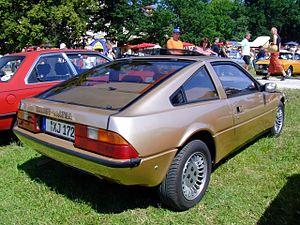
La Talbot-Matra Murena est la dernière collaboration entre le constructeur Simca, devenu Talbot après son intégration au groupe PSA, et Matra Automobile, filiale automobile du groupe Matra. Elle fut produite entre 1980 et 1983, sous les millésimes automobiles 1981 à 1984.